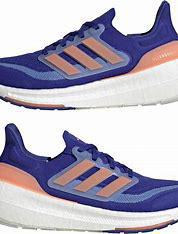
Brand: Adidas
Model: Ultraboost Light Lauf